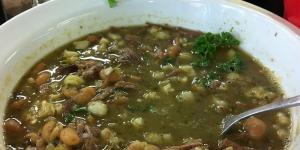
gallina pinta facil